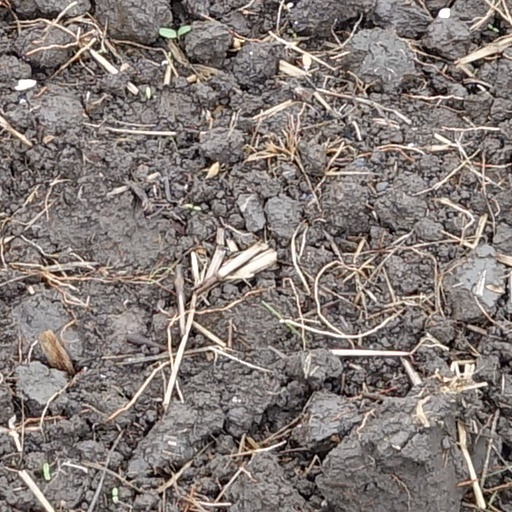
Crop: wheat